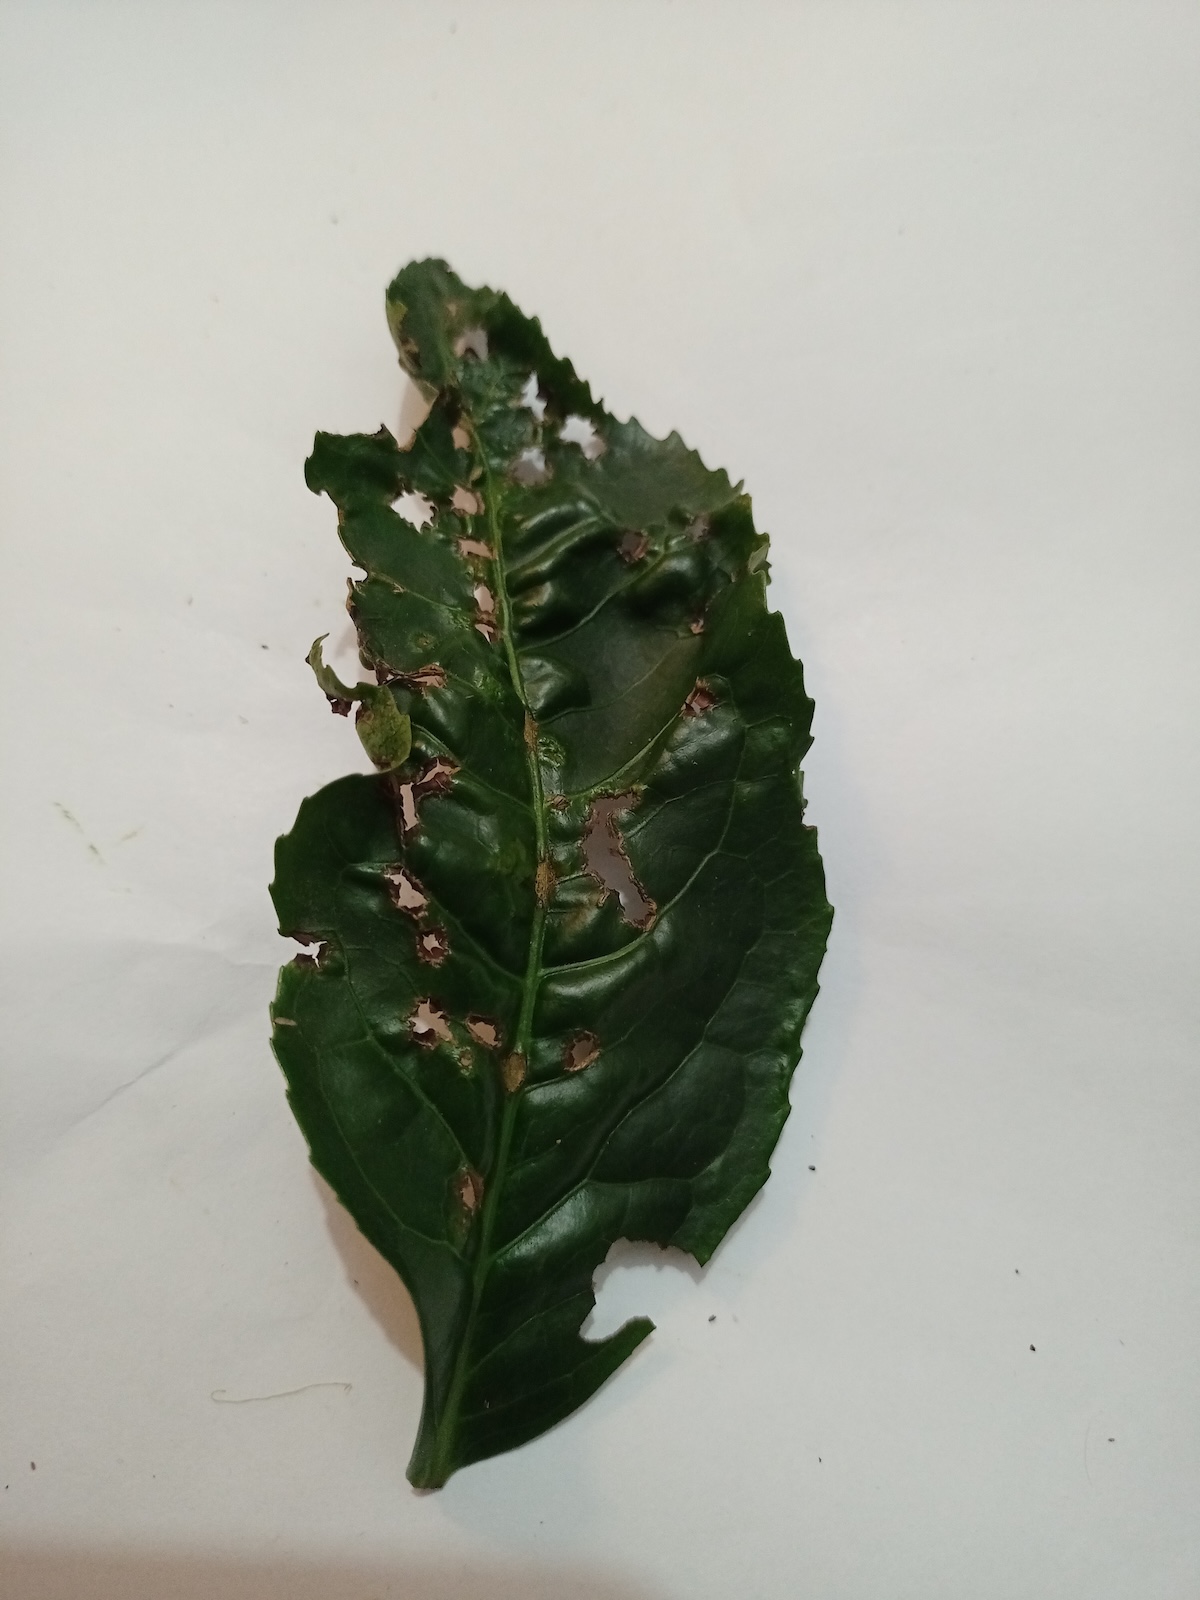
Label: Green mirid bug